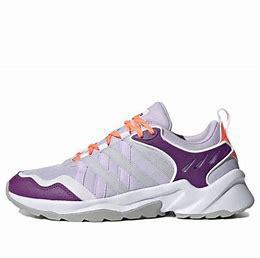
Brand: adidas
Model: neo Adidas NEO 20 20 FX